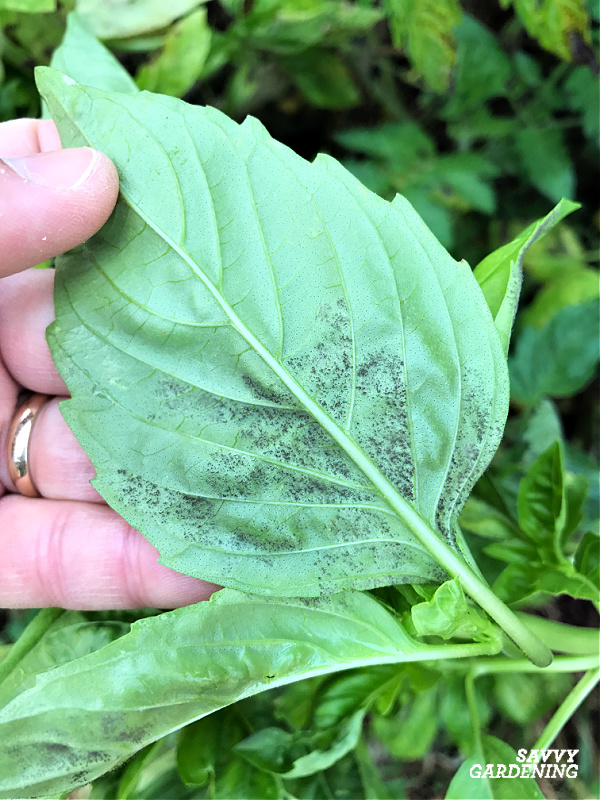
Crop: unknown
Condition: basil_basil_downy_mildew